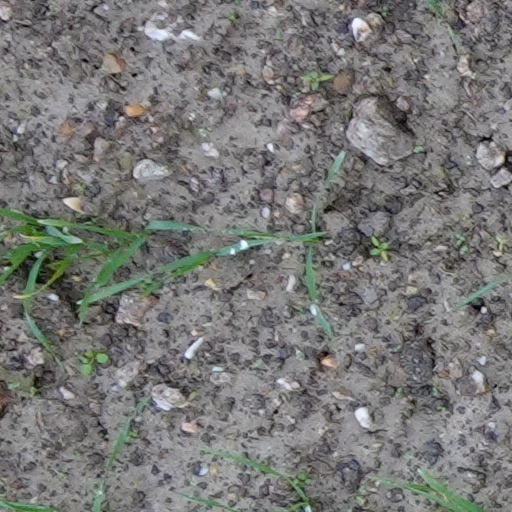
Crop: wheat